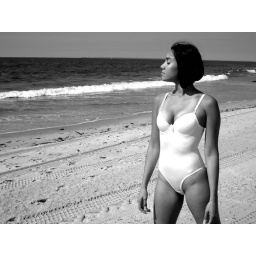
girl in white swimsuit 1